Madhyapur Thimi

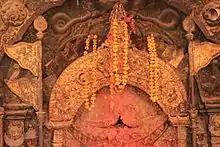
Balkumari goddess

The people of Kathmandu valley have been worshiping four Ganesh, four Kali, four Kumari, four Varahi, four Mahalaxmi and four Ganga. Among the four Kumaris, one is Kolakhu (Balkumari) of Thimi. The temple of Balkumari is said to be about three hundred years old. Goddess Balkumari is regarded as the guardian deity of Thimi and she is the beloved goddess of Thimi. Ceremonial rituals in relation to important events of life including marriage, bratabanda etc. cannot be done without propitiating this deity.